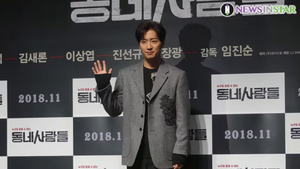
Lee Sang-yeob, né le 8 mai 1983, est un acteur sud-coréen. Il est notamment connu pour ses rôles dans la sitcom I Live in Cheongdam-dong et dans les dramas The Innocent Man, Jang Ok-jung, Living by Love et The Master of Revenge.